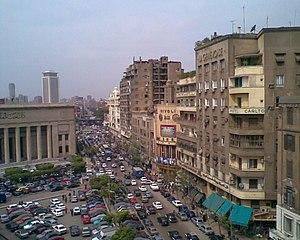
Le centre-ville du Caire est situé en bordure du Nil, sur la rive droite, entre la place Tahrir, la place Ramsès et la place Ataba. Anciennement appelé Ismaïlia, le quartier a été construit à la fin du XIXᵉ siècle à l'initiative du khédive Ismaël ; il est désigné également par l'appellation Caire khédivial.